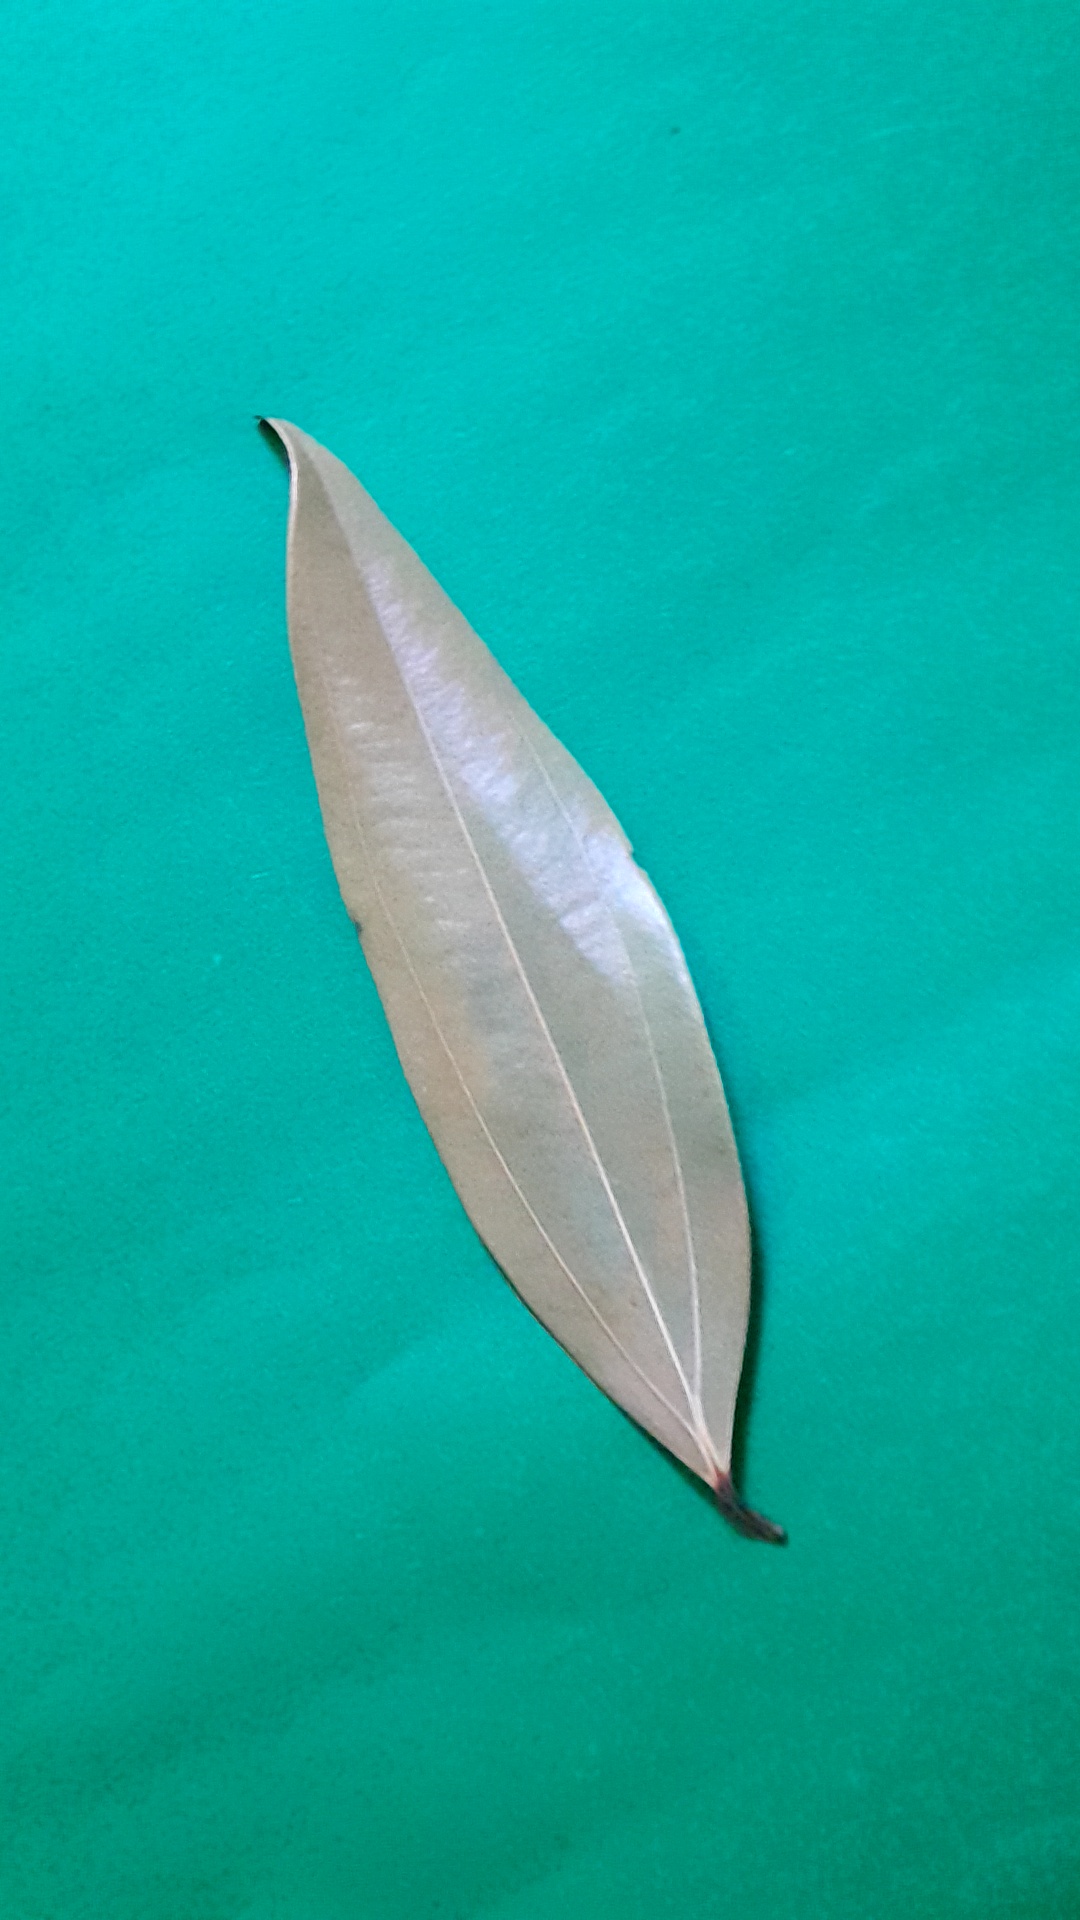
Label: Dry Leaf